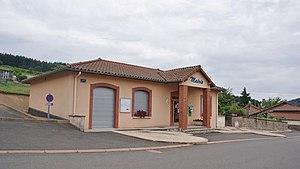
la Mairie
La Tuilière est une commune française située dans le département de la Loire en région Auvergne-Rhône-Alpes.